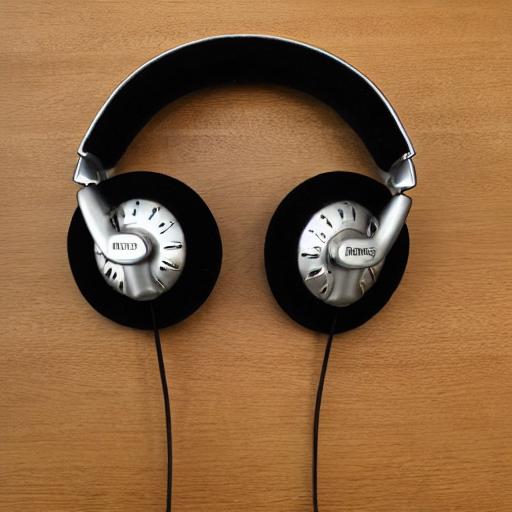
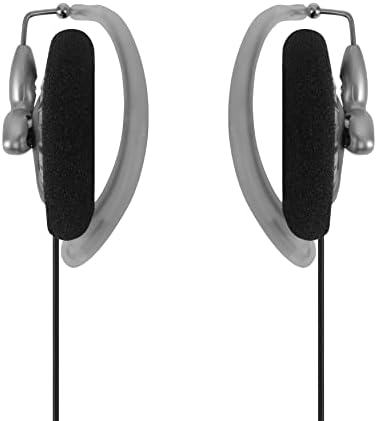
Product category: headphones
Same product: no